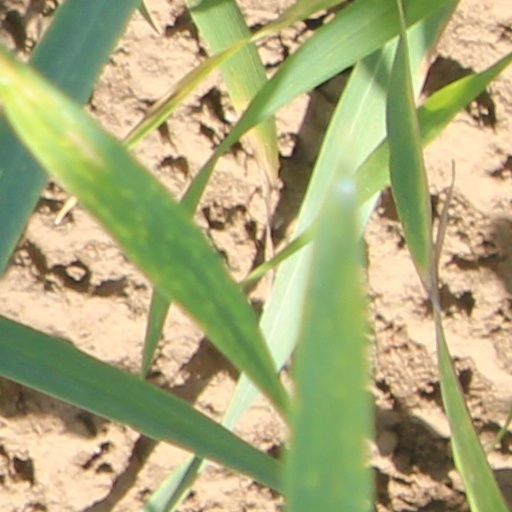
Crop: wheat